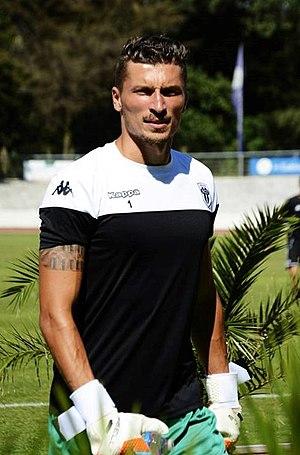
Mathieu Michel, gardien d'Angers SCO.
Mathieu Michel, né le 4 septembre 1991 à Nîmes, est un footballeur français qui évolue au poste de gardien de but à l'AJ Auxerre.